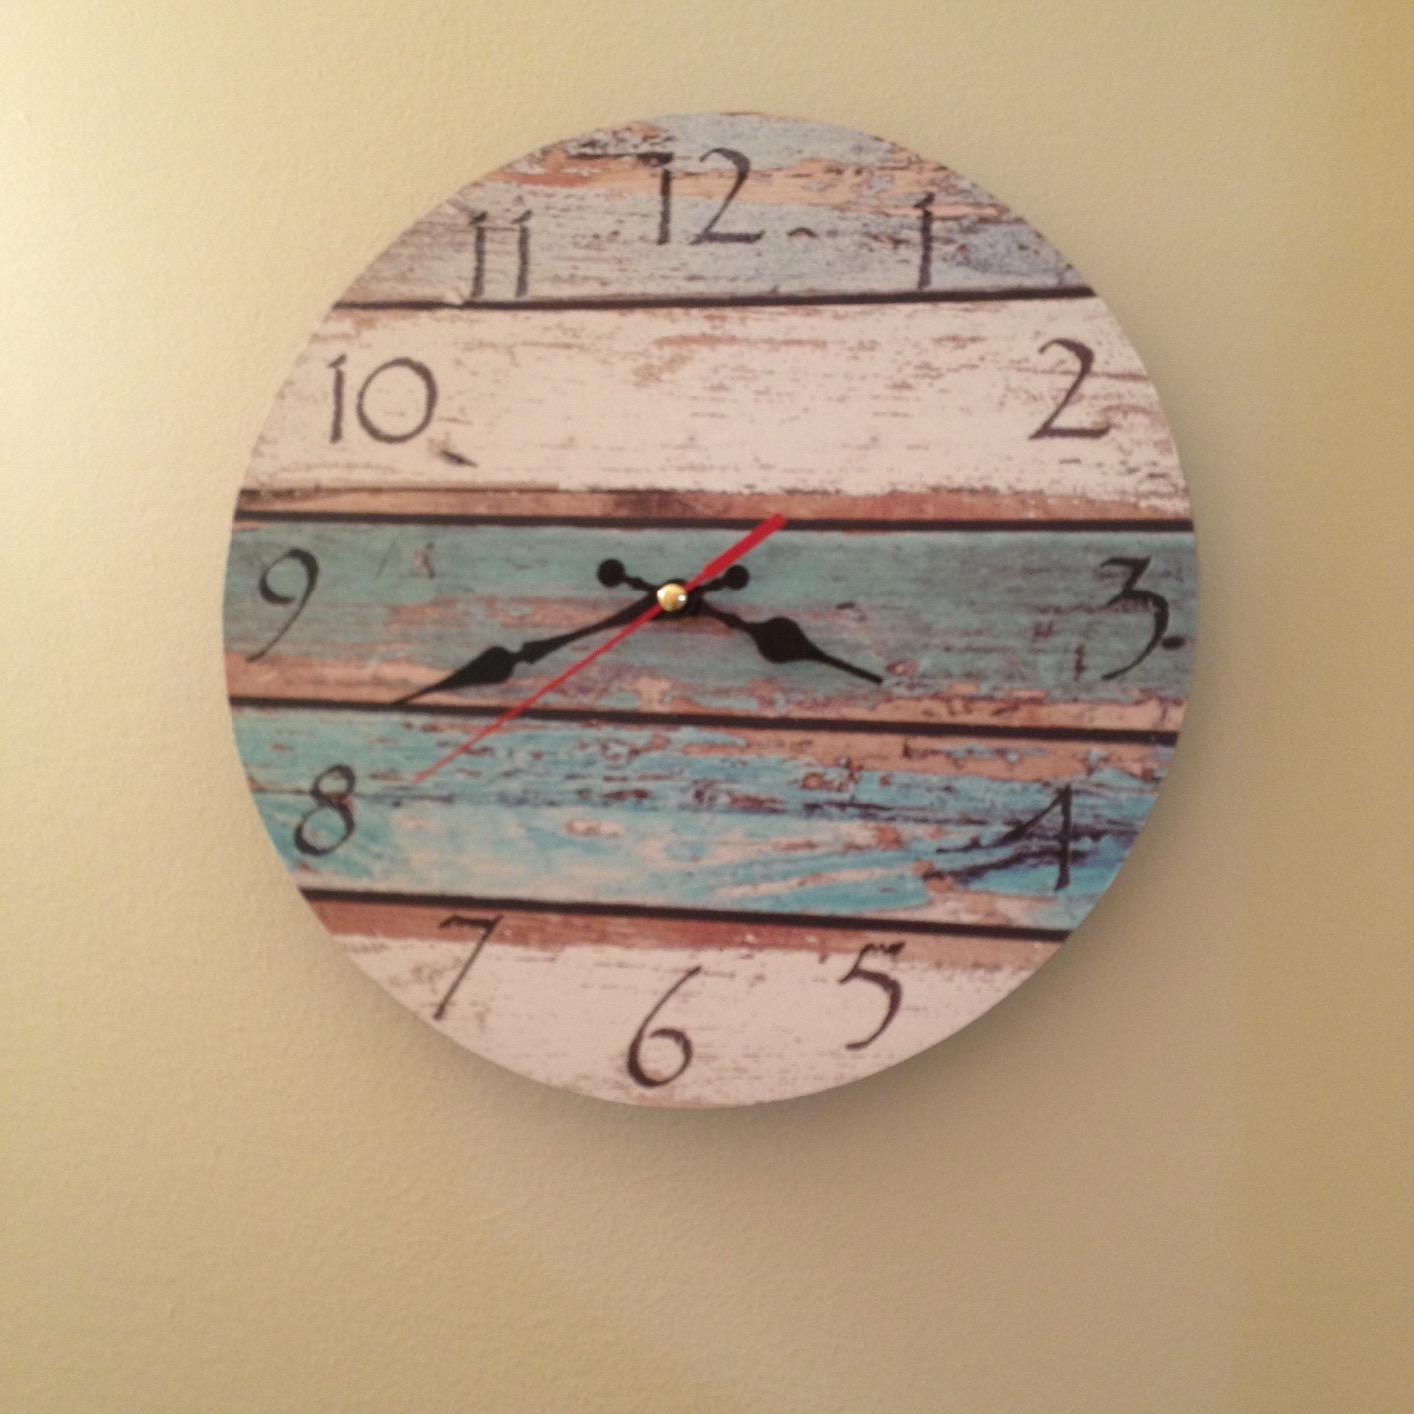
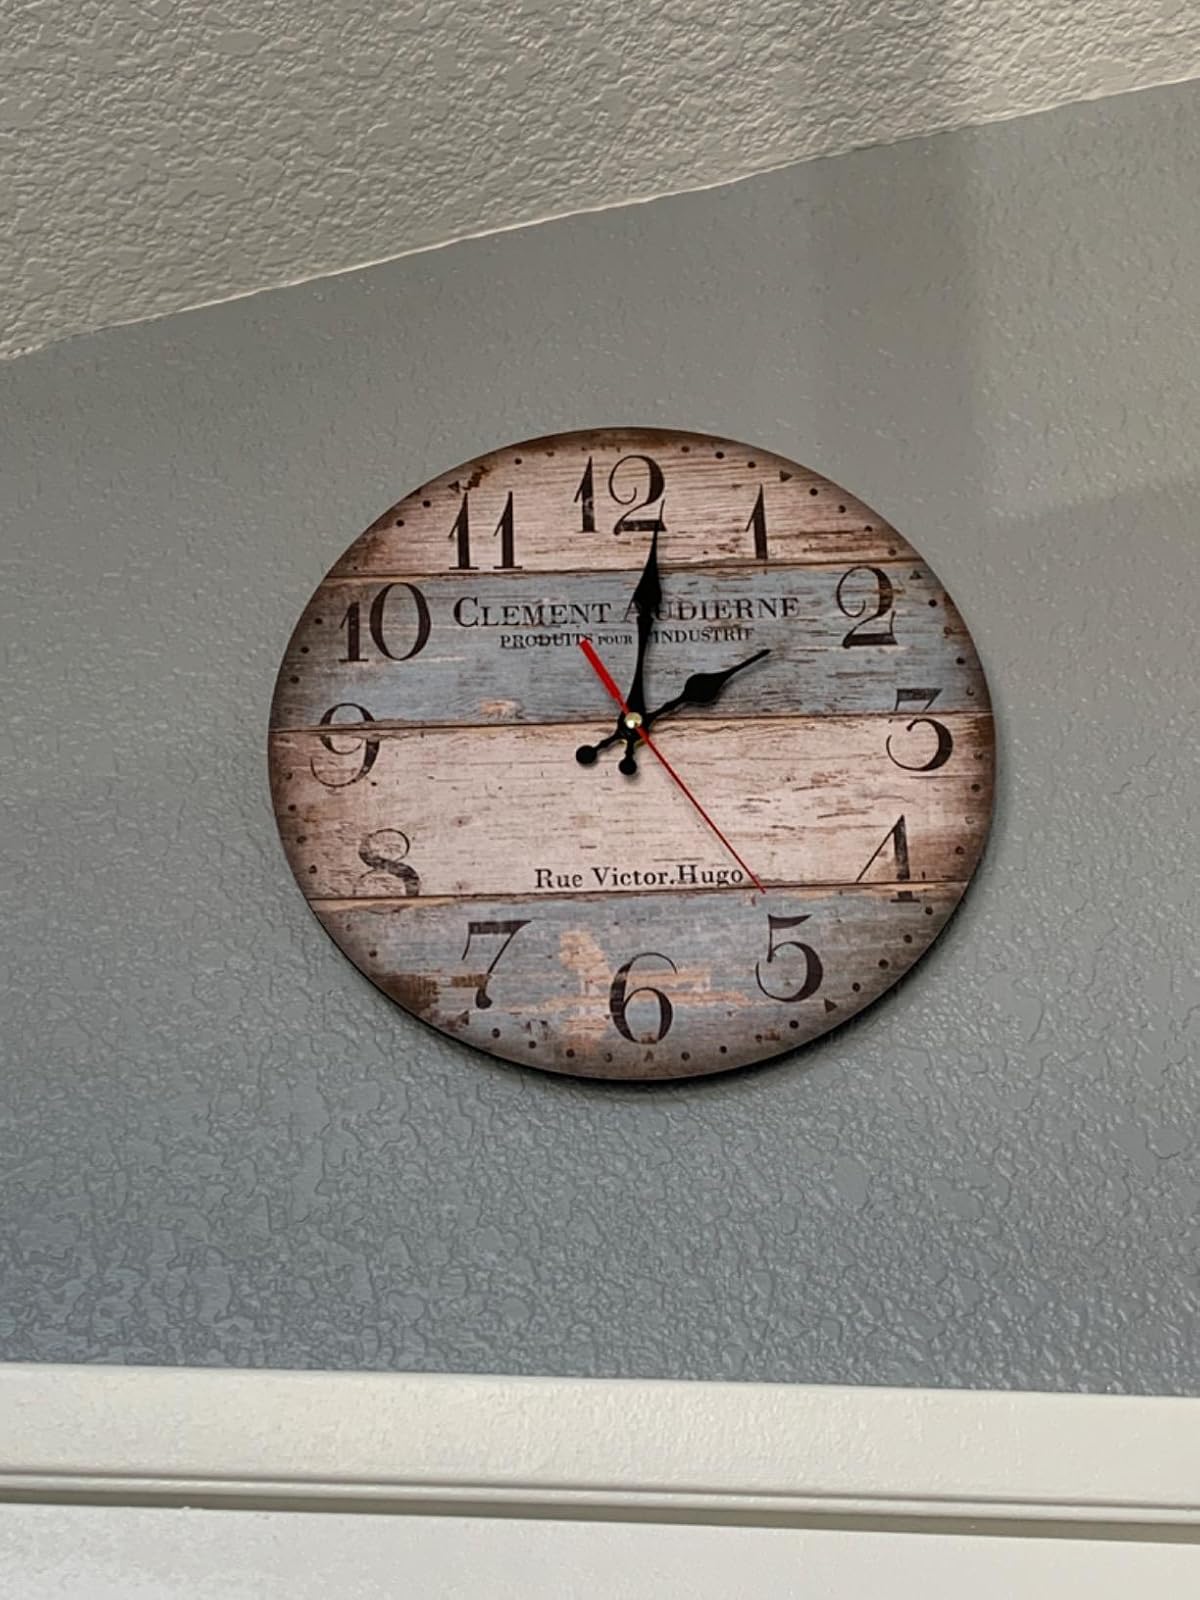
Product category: clock
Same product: no